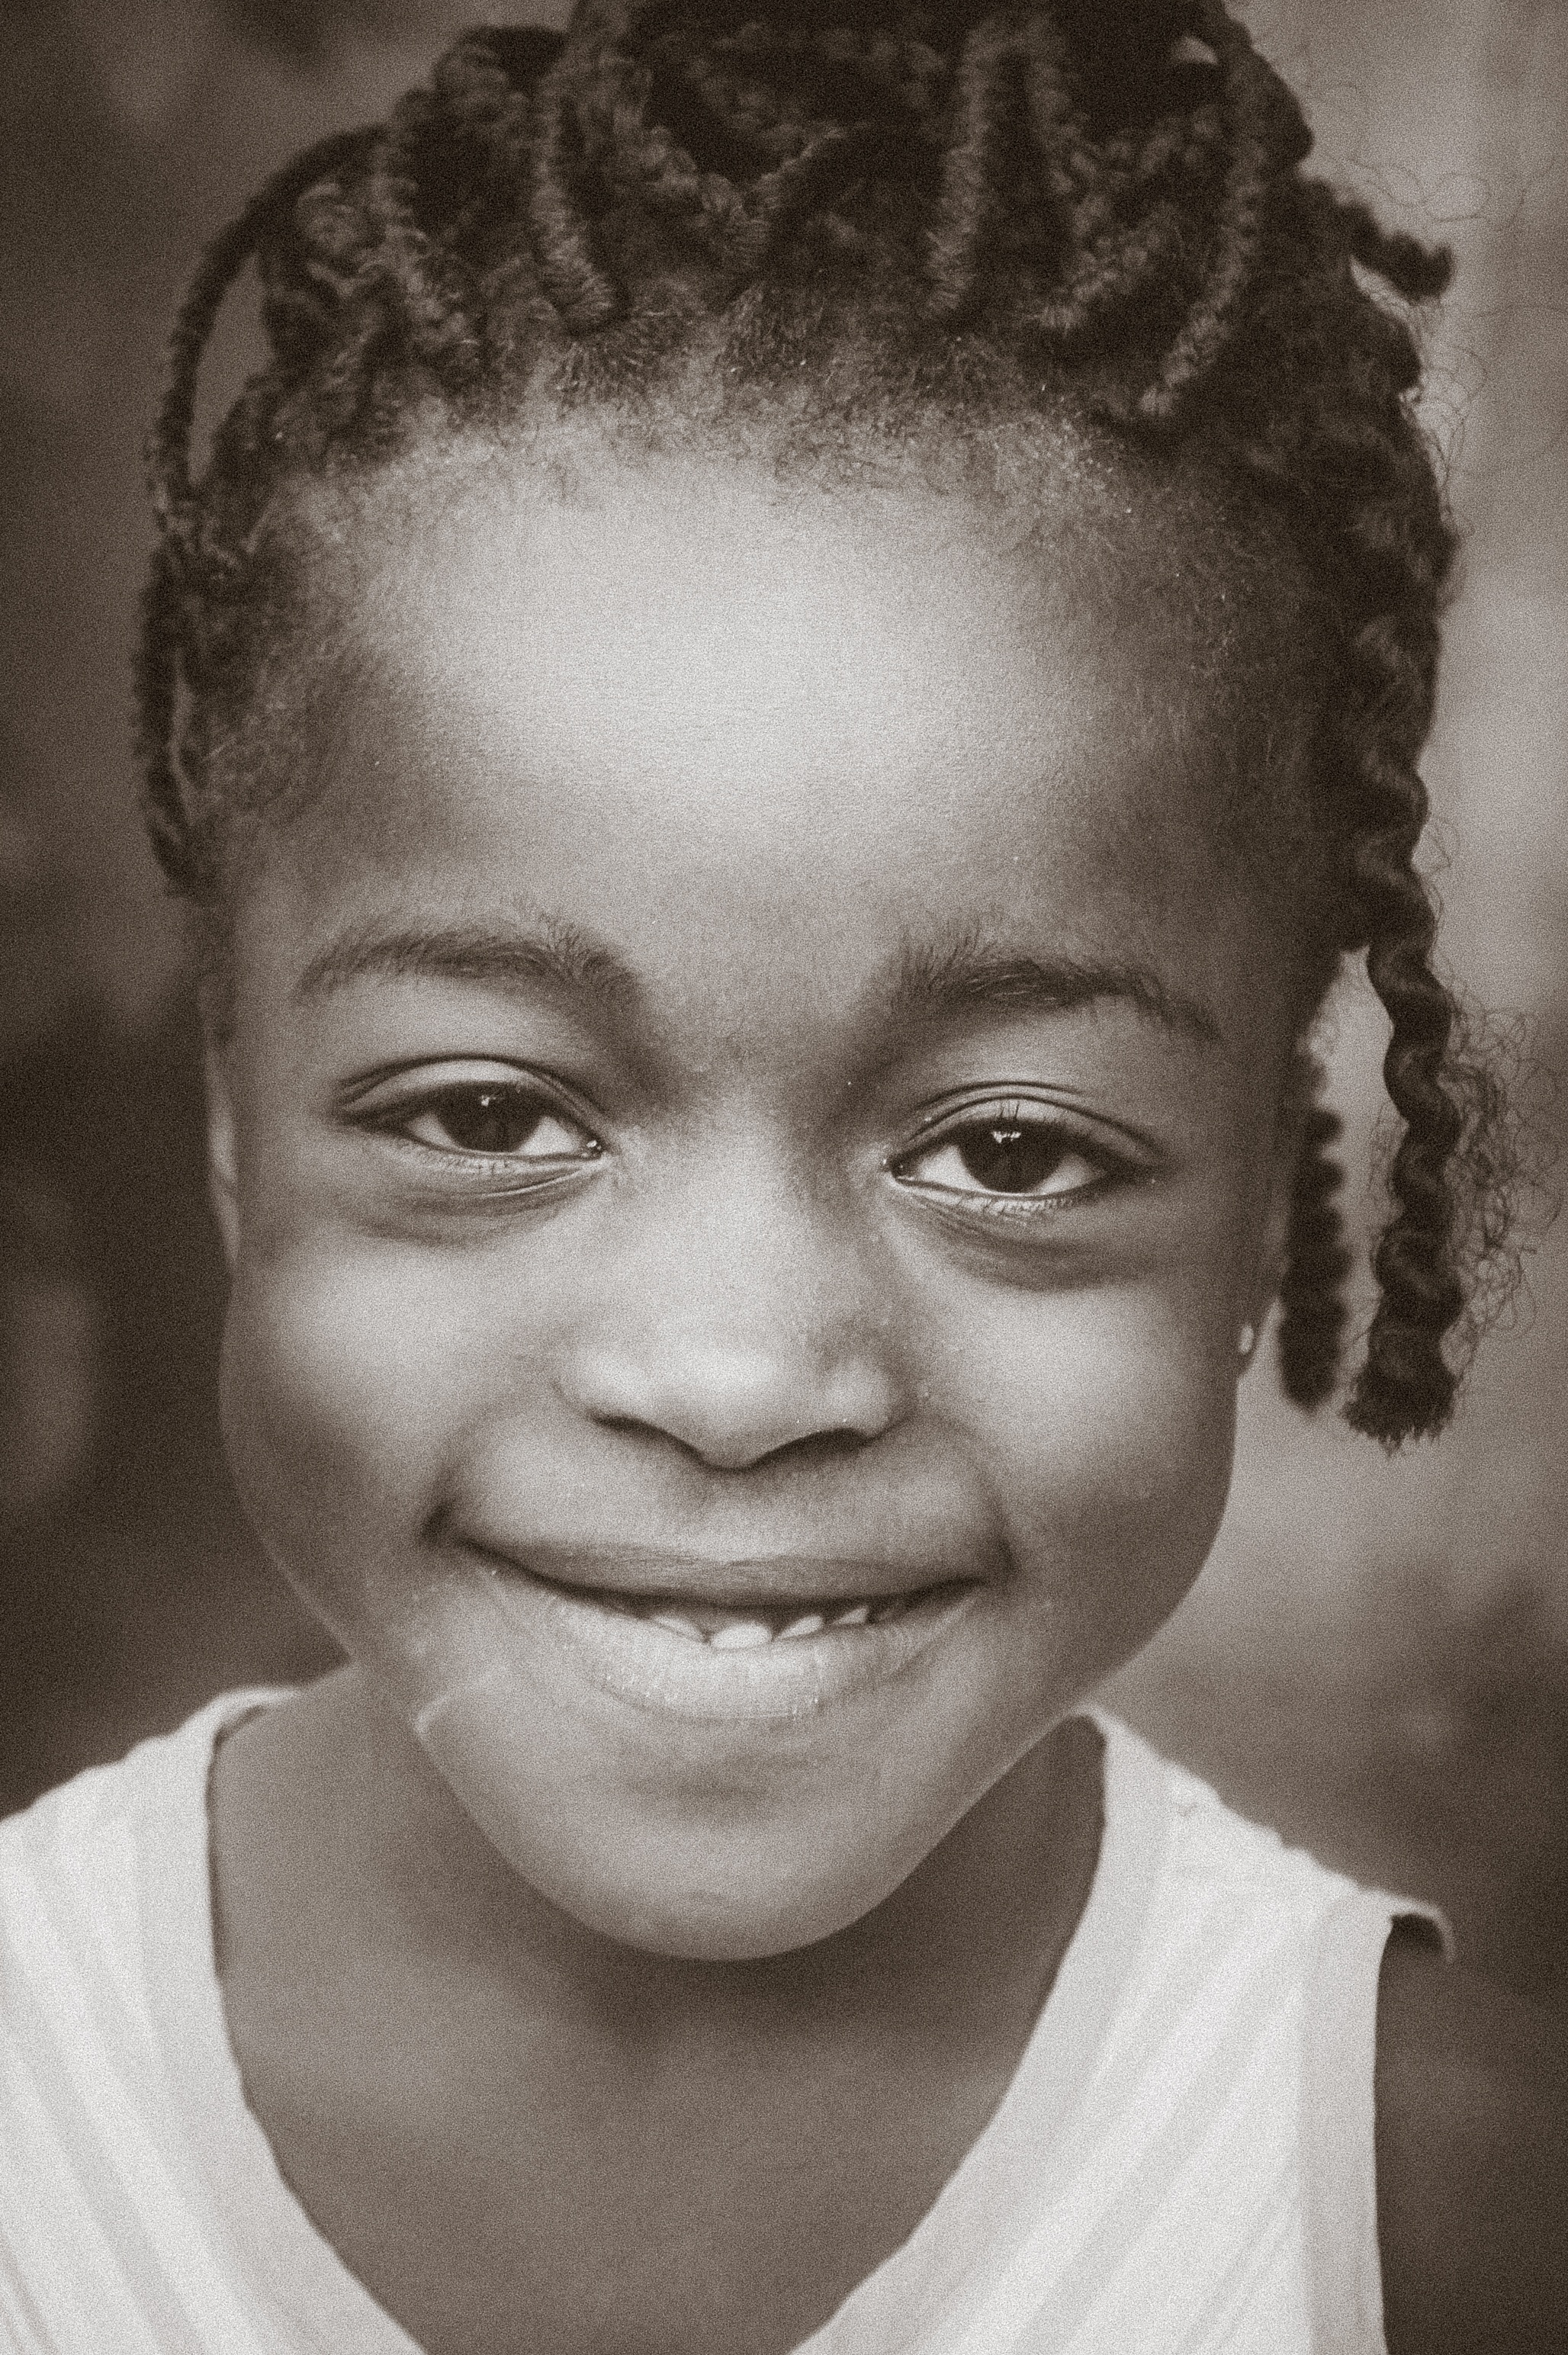
man, sea, nature, person, black and white, girl, hair, white, play, boy, kid, cute, summer, male, portrait, young, africa, child, blue, black, monochrome, baby, facial expression, hairstyle, smile, mom, maternity, face, colors, mother, happiness, innocence, head, pierre, parents, congo, birth, small child, young child, humanitarian aid, children's games, monochrome photography, portrait photography, child child